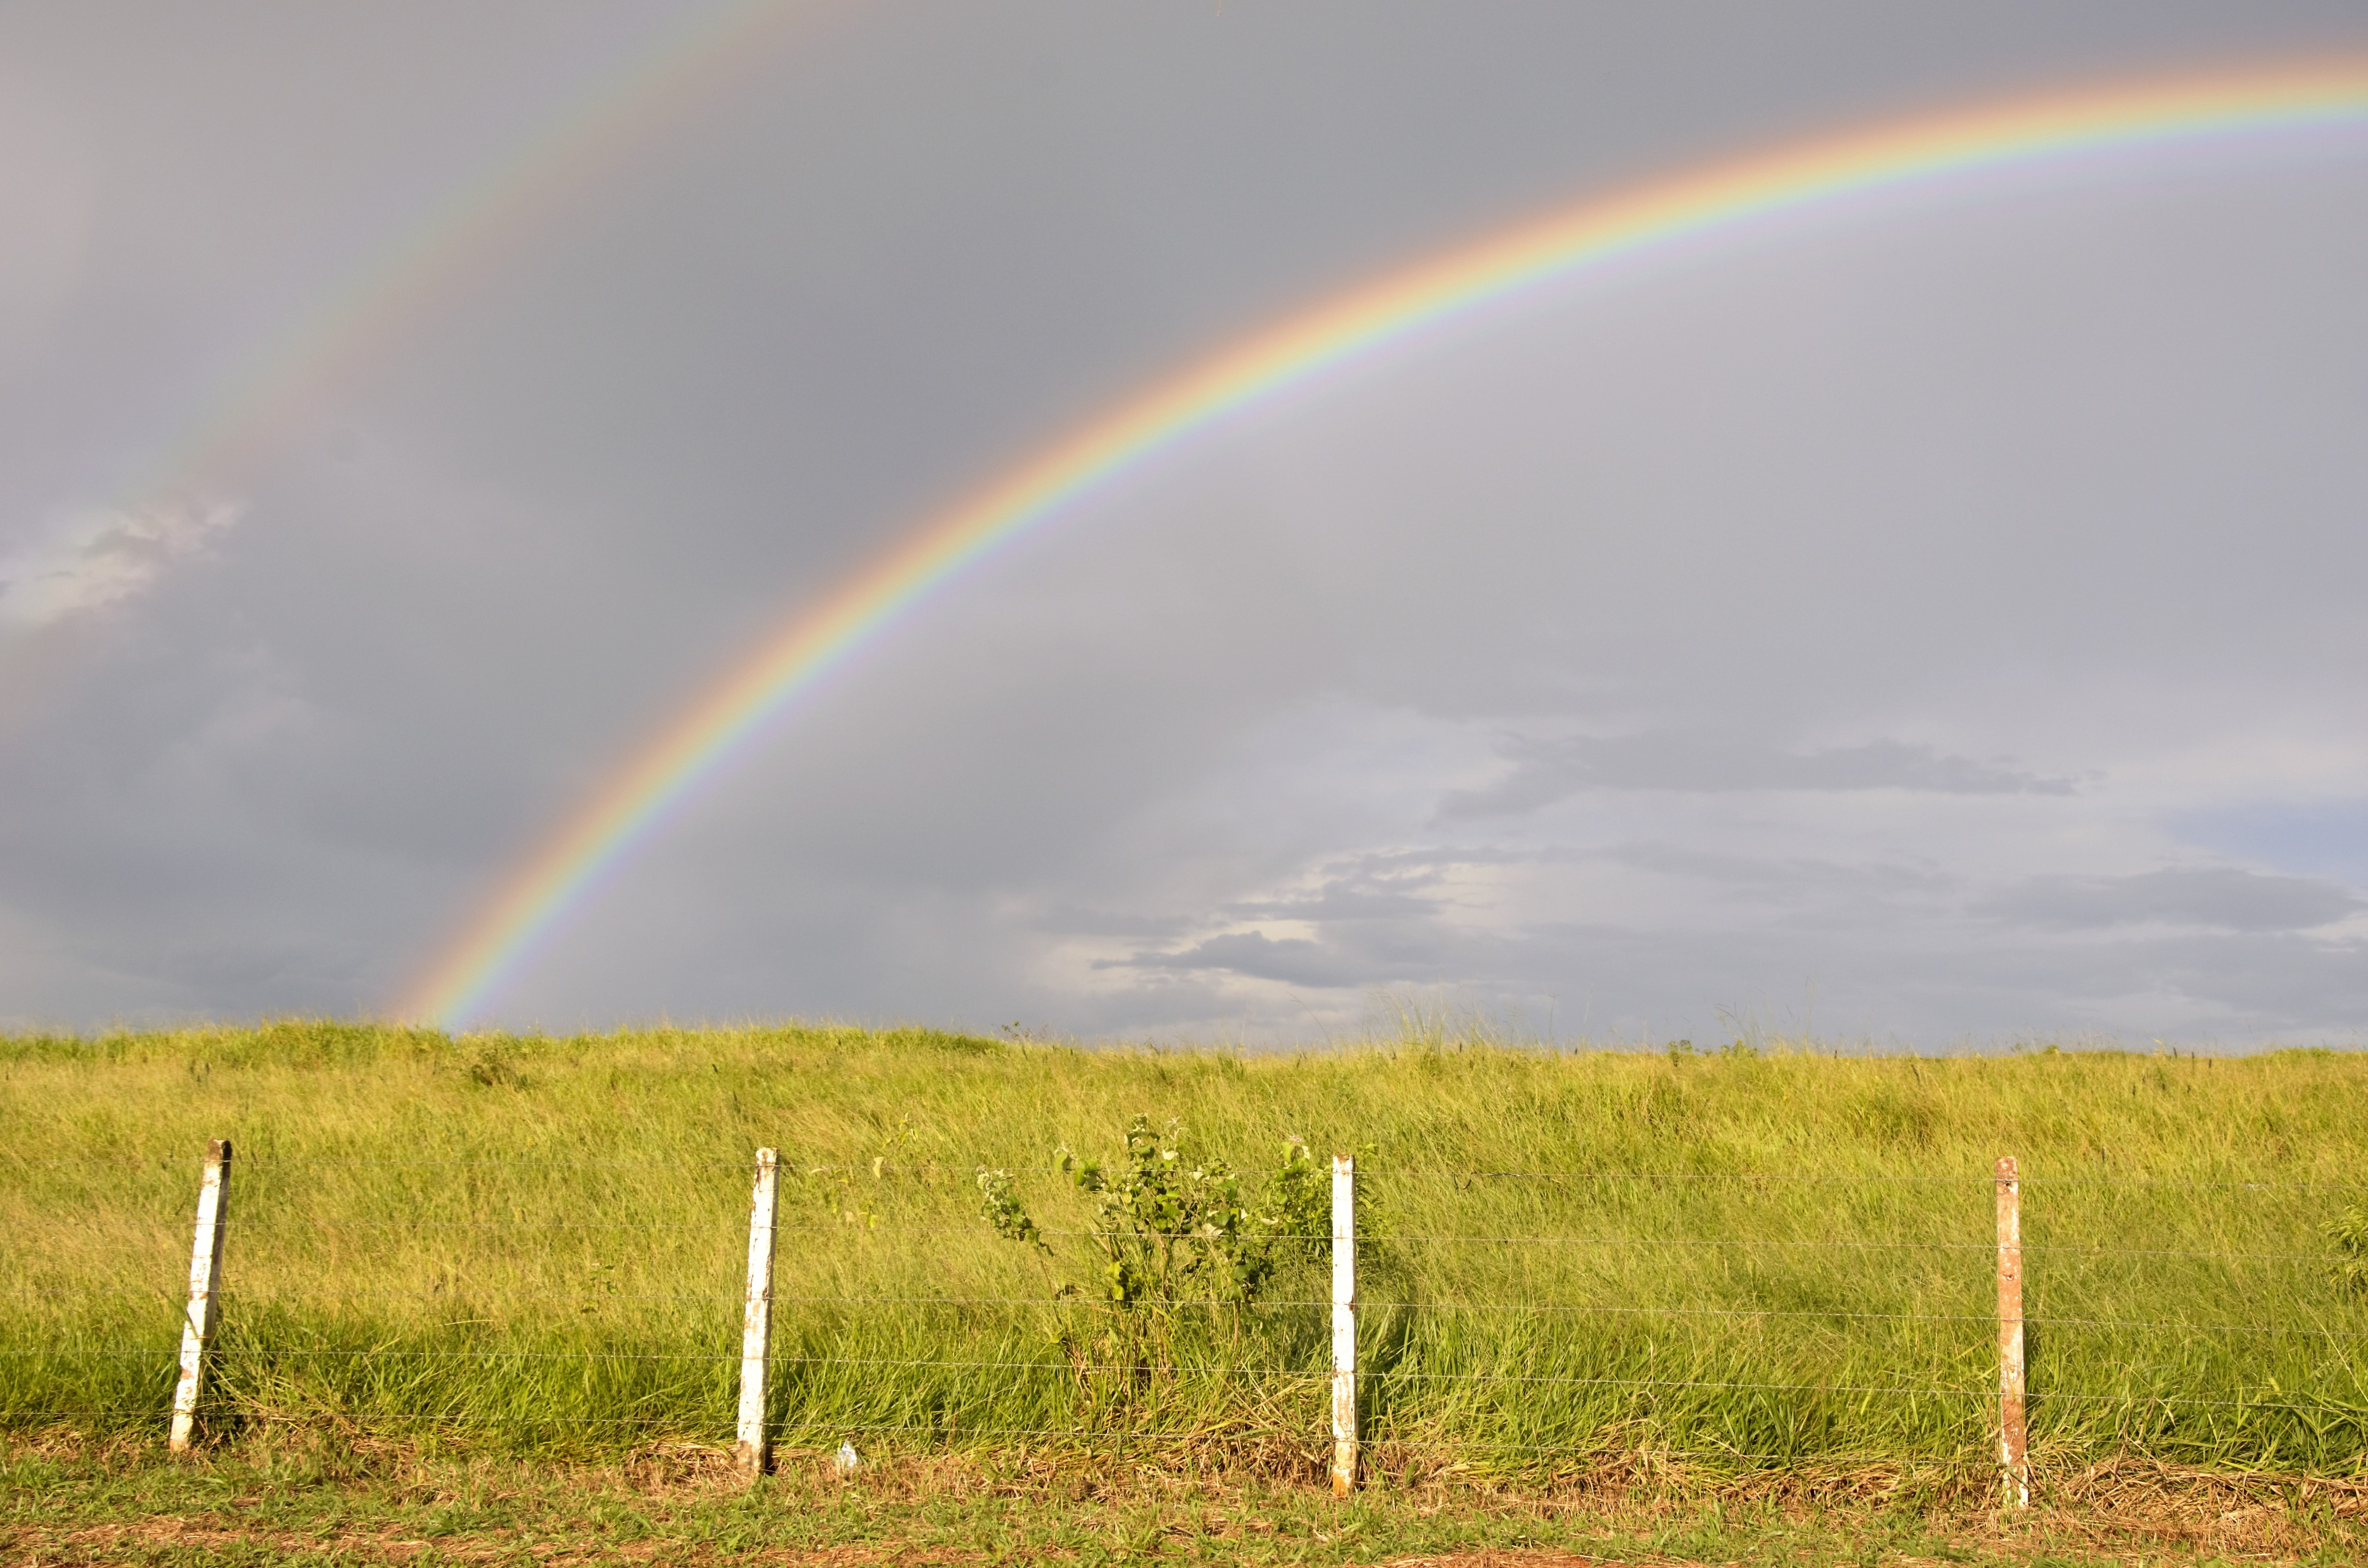
landscape, nature, grass, cloud, sky, field, prairie, sunlight, wind, atmosphere, soil, blue, plain, blue sky, rainbow, grassland, brazil, meteorological phenomenon, atmosphere of earth